Sweetheart of the Rodeo

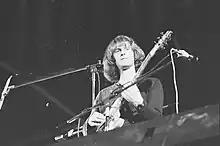
Roger McGuinn originally intended the album to be an overview of 20th-century American popular music.

Unbeknownst to McGuinn or Hillman, Parsons had his own musical agenda in which he planned to marry his love of traditional country music (which he saw as the purest form of American music) with youth culture's passion for rock. He had already successfully attempted this fusion as a member of the little-known International Submarine Band, on the album "Safe at Home", but Parsons' new status as a Byrd offered him an international stage from which to launch his bid to reclaim country music for his generation.